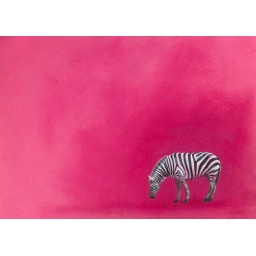
black white and pink all over